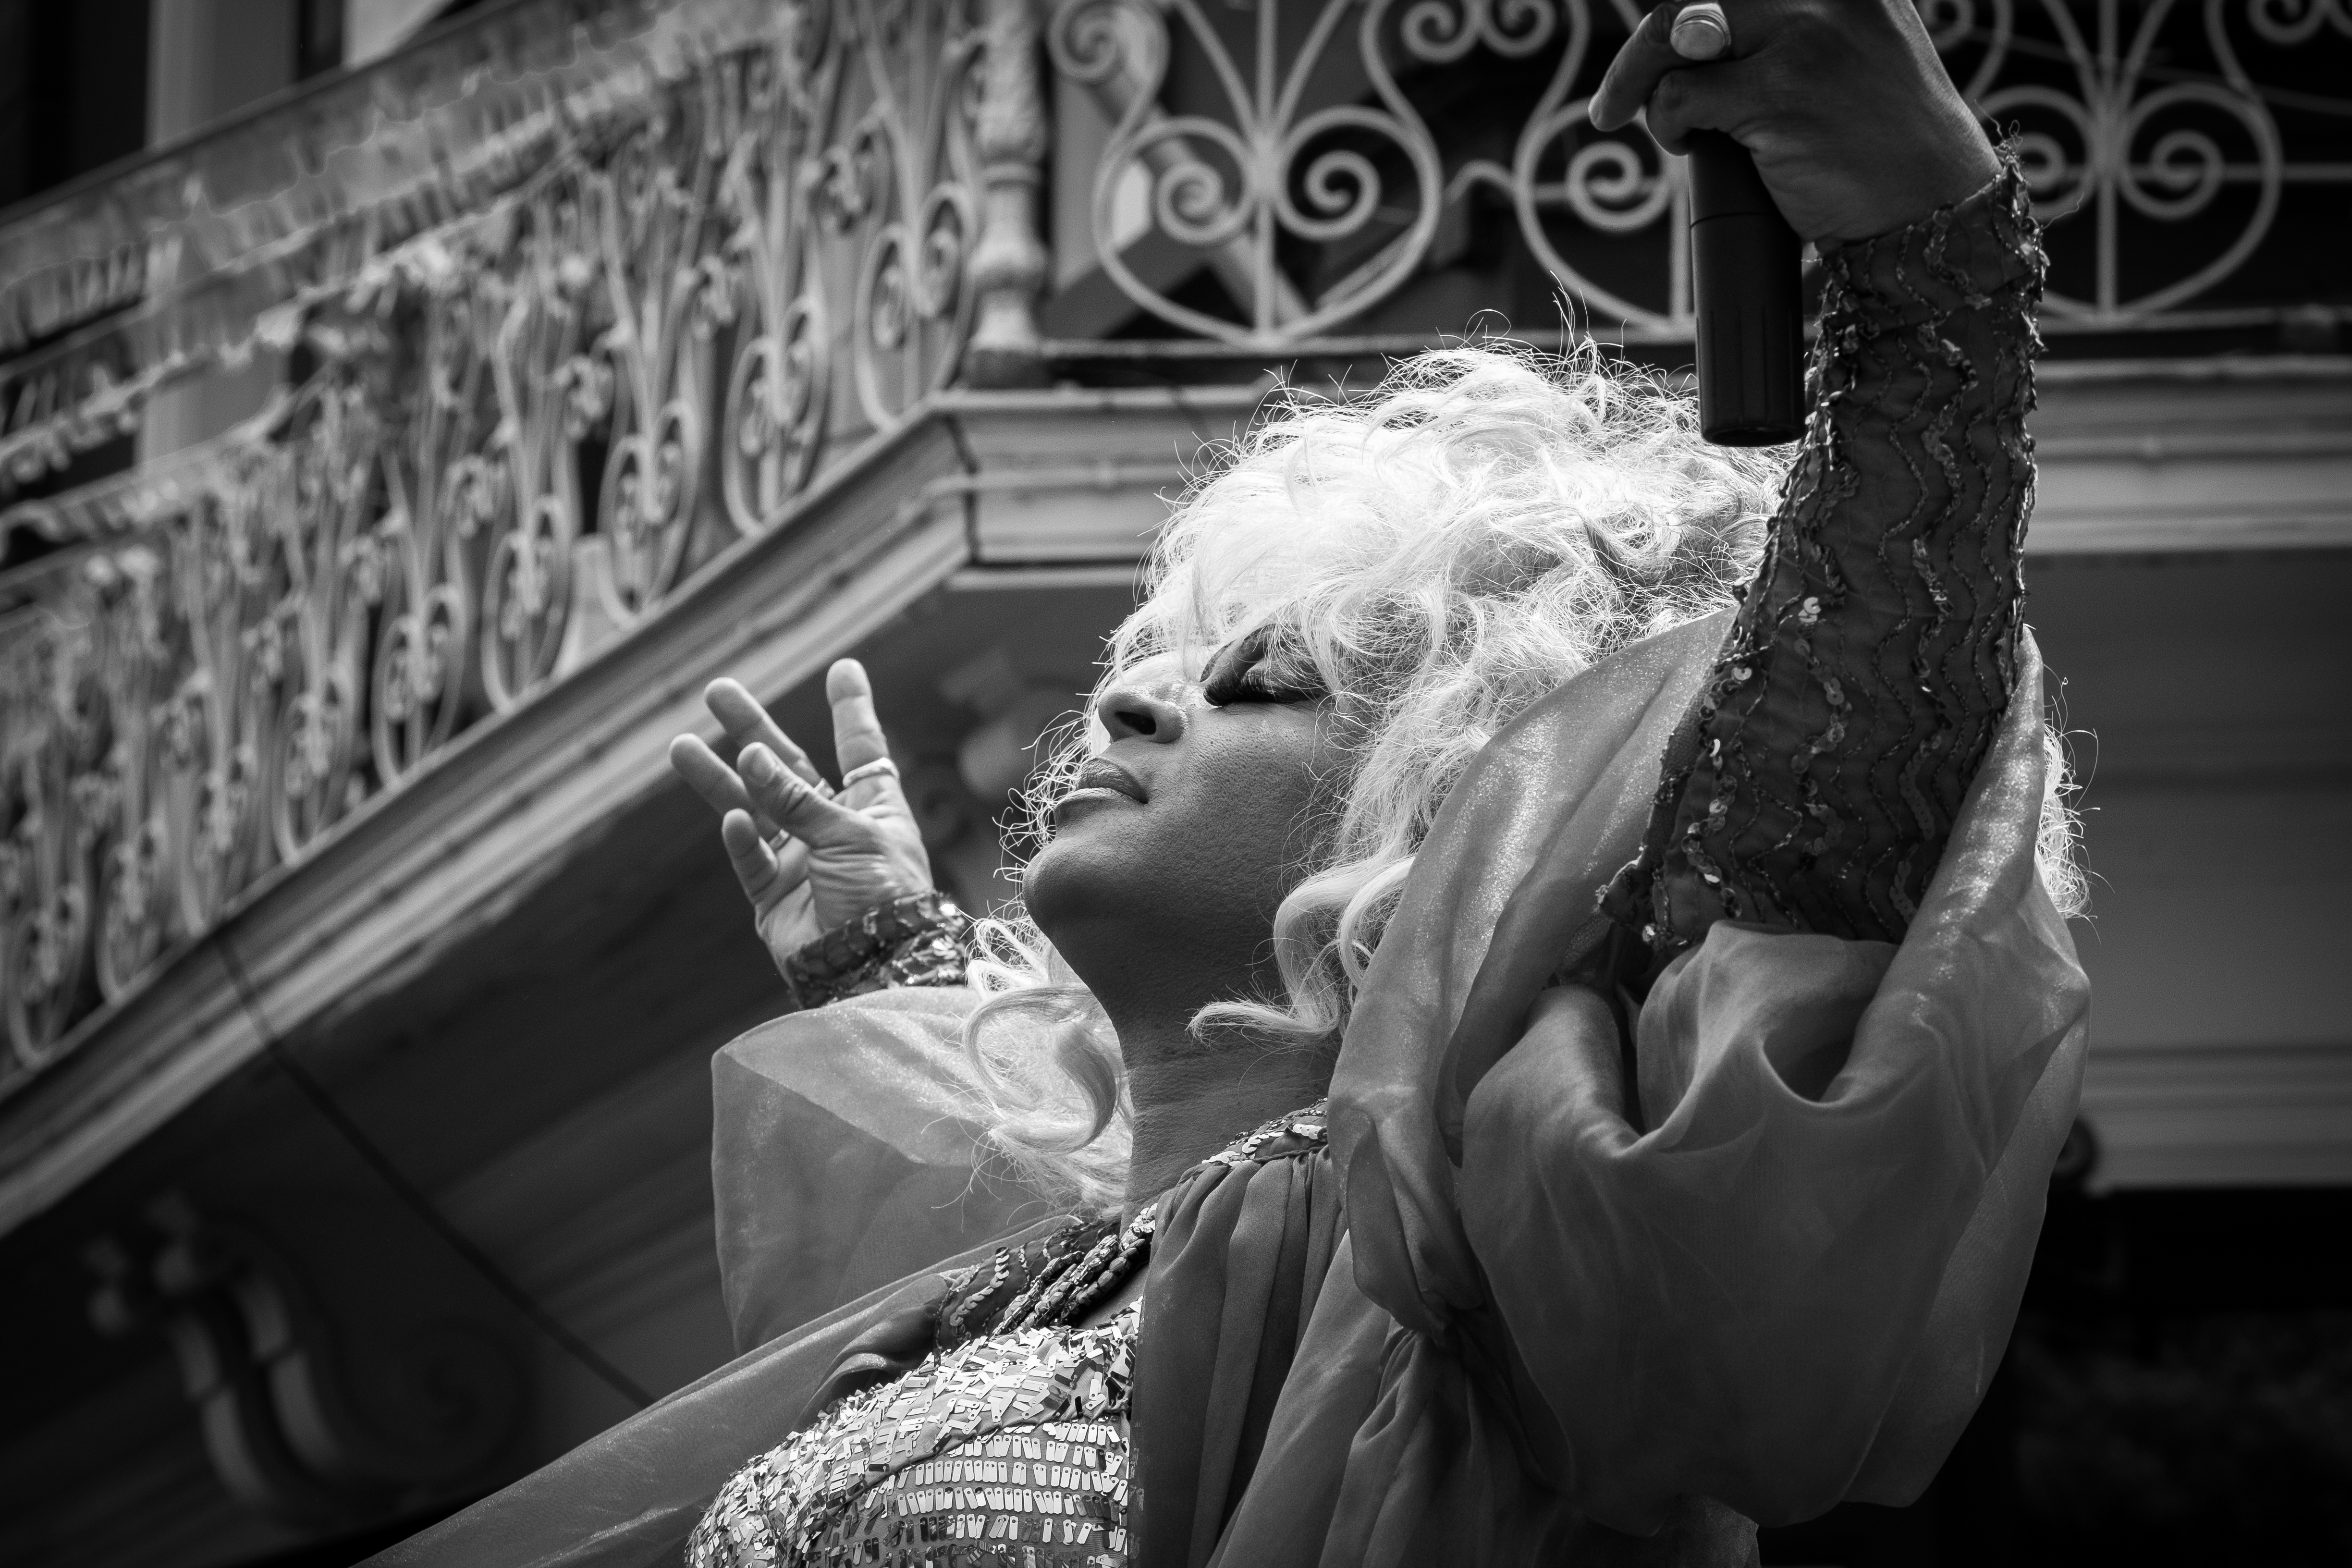
black and white, white, photography, fujifilm, fashion, black, monochrome, bride, dress, photograph, xpro1, antwerp, willyverhulst, travesty, monochrome photography, film noir